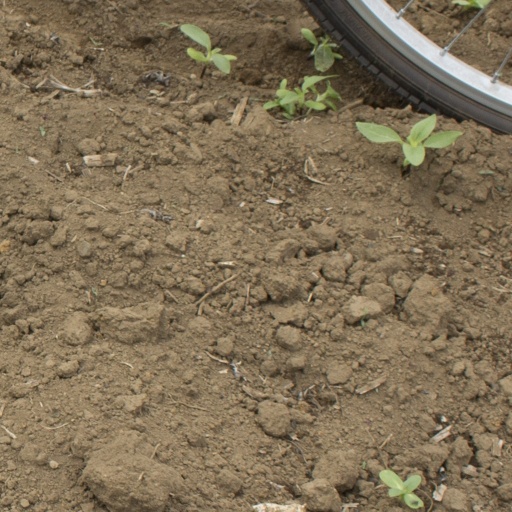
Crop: Jerusalem artichoke